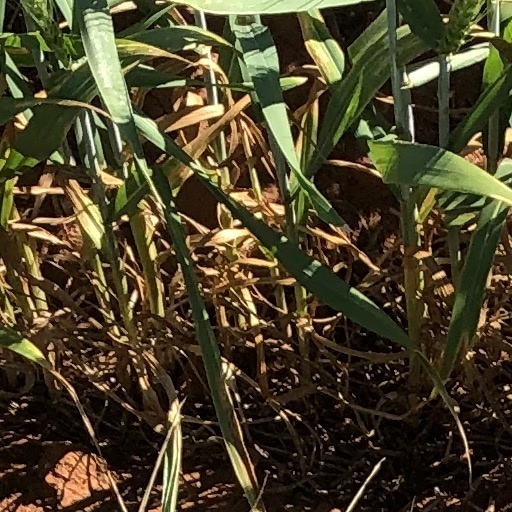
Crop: wheat